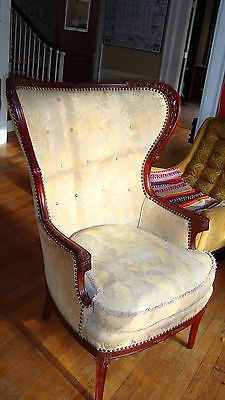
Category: chair